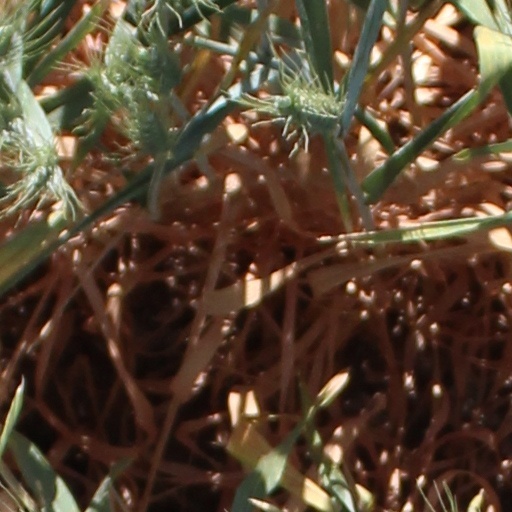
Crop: wheat